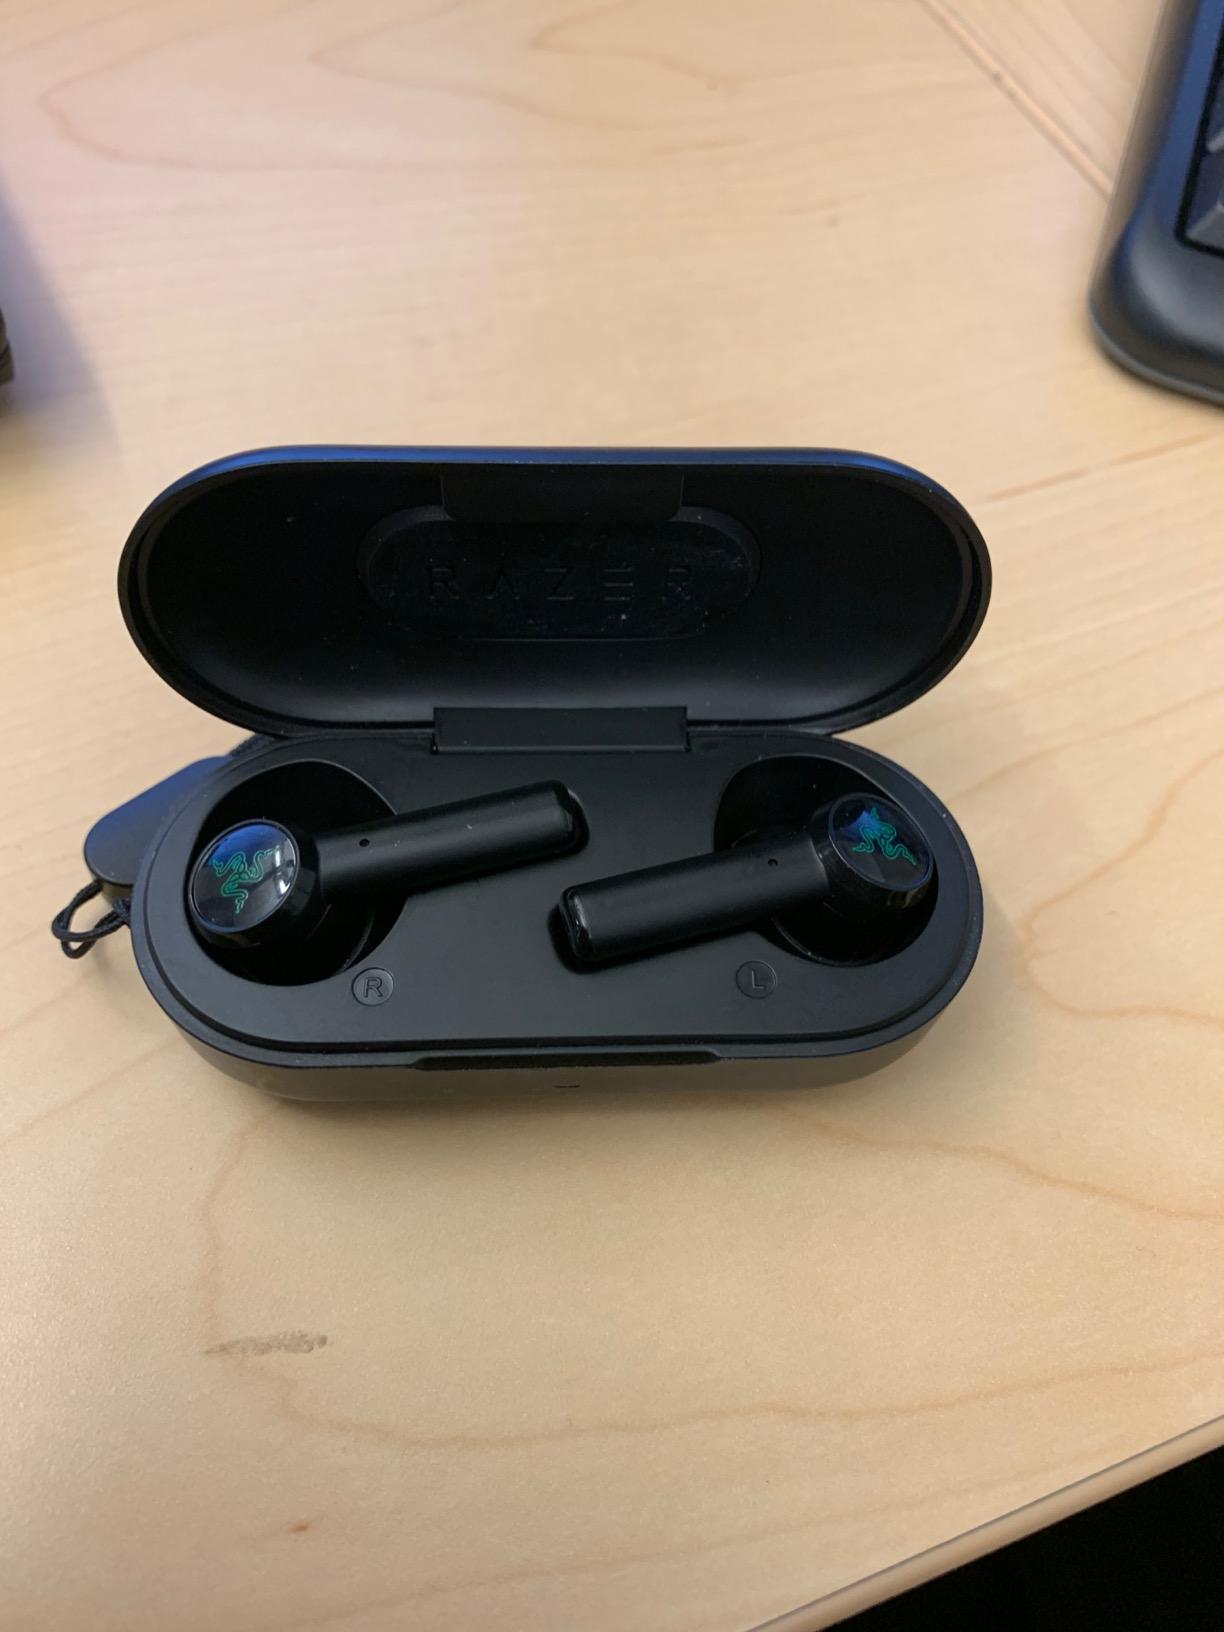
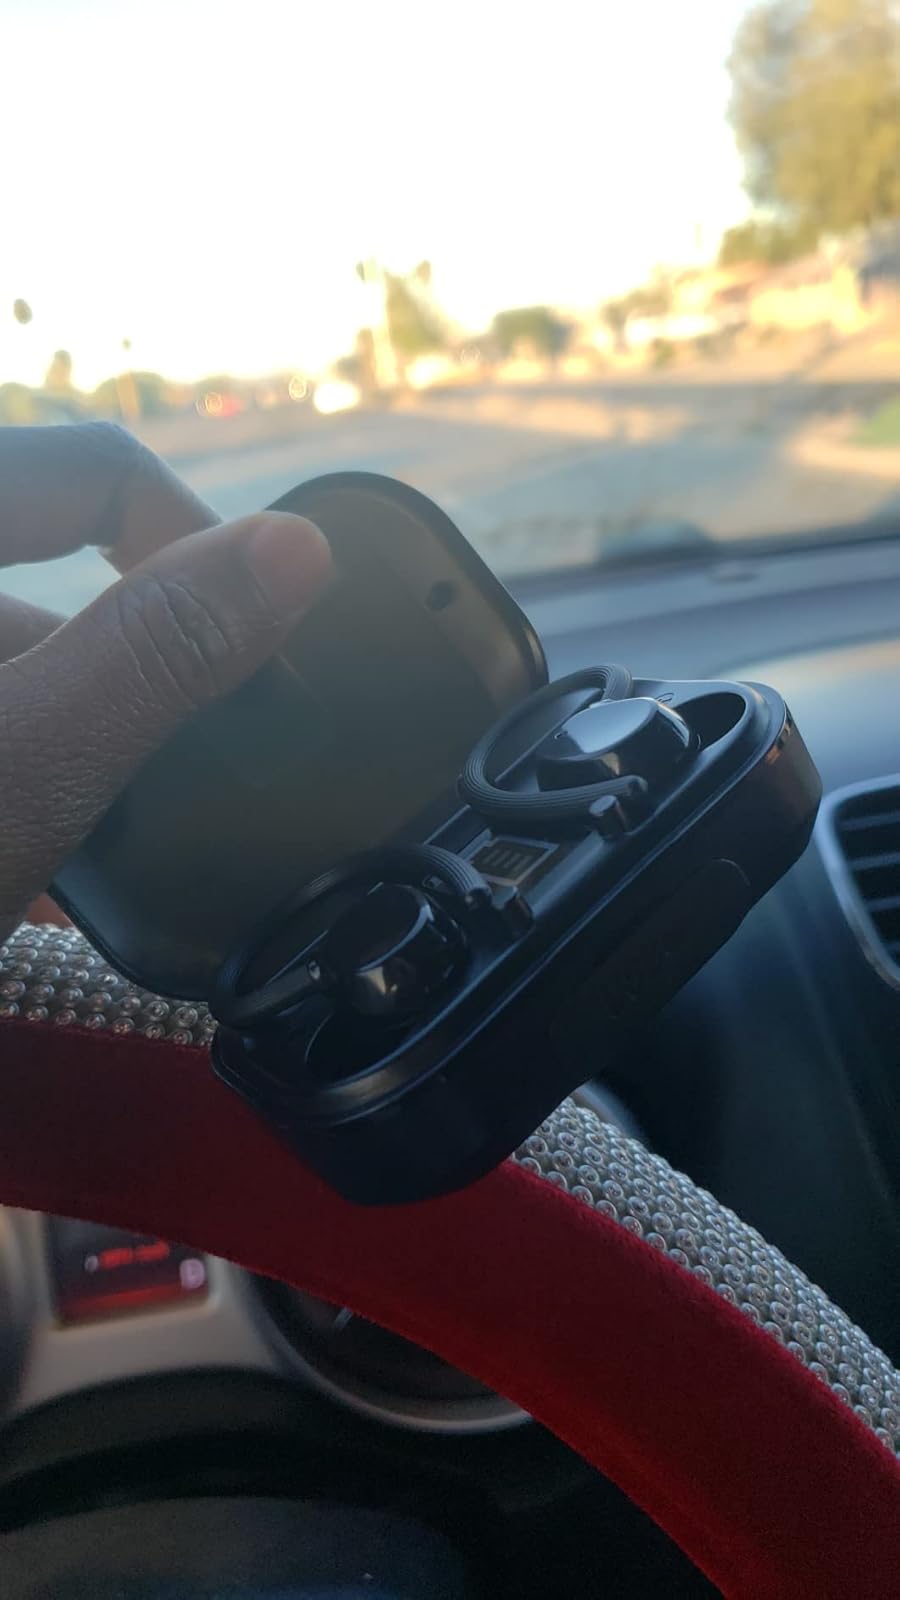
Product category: earbuds
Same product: no